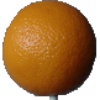
Label: Orange 1